Johann Grüninger

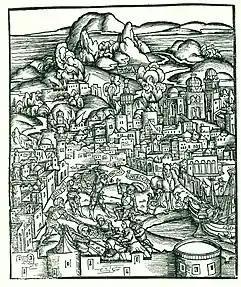
Woodcut from Brant's "Aeneid" printed by Grüninger in September 1502

Grüninger's 1502 publication of the "Aeneid" was edited by Sebastian Brant, who also wrote the well known Ship of Fools in 1494. The woodcuts in the "Aeneid" are notable in that they depict characters and architecture in contemporary clothing and style.